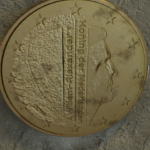
Coin value: 50cents
Country: nl
Edition: 50cen